Southern bent-wing bat

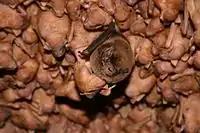

Mating occurs in the autumn, but the embryo doesn't begin to grow until the spring due to delayed implantation.